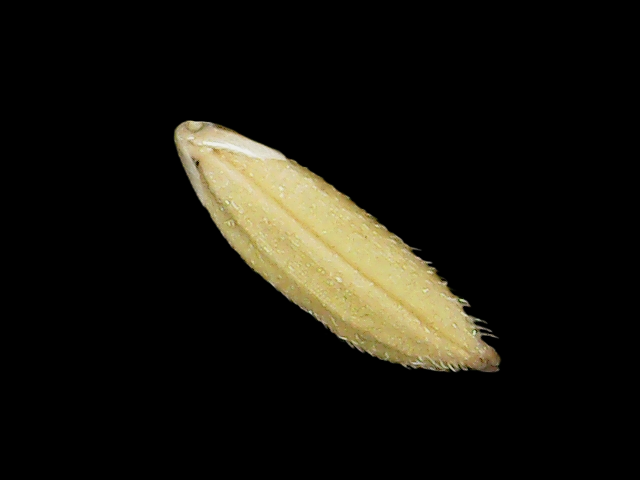
Rice variety: Binadhan23